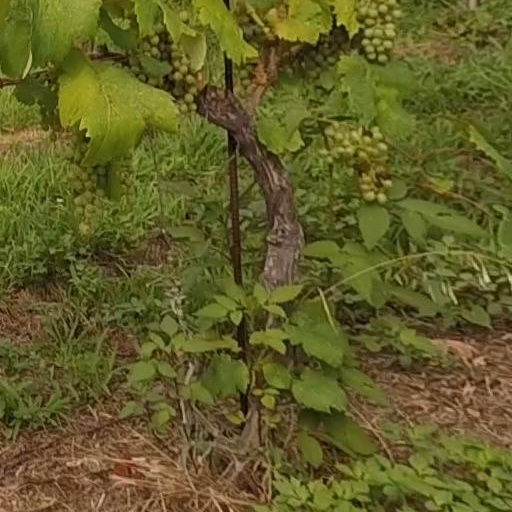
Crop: grape